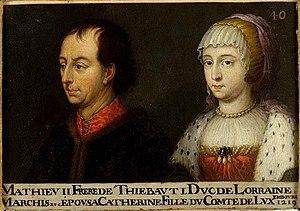
Portrait de Mathieu II, duc de Lorraine de 1220 à 1251, et de son épouse Catherine de Limbourg. Ce tableau fait partie d'une suite d'une soixantaine de double-portraits représentant les ducs et duchesses de Lorraine ainsi que leurs ancêtres supposés. Musée des Offices, Florence (Inv. 1890, 621)
Le duché de Lorraine est né du partage de la Lotharingie en 959 par le duc Brunon de Cologne. Celui-ci confia la partie méridionale du duché au vice-duc Frédéric de Bar qui prit le titre de duc de Haute-Lotharingie en 977. Au fil du temps, cette entité politique deviendra le duché de Lorraine, mentionné comme tel dès 1067, qui perdurera jusqu'en 1766, date de l'annexion par la France.
Mathieu II de Lorraine, né vers 1193, mort en 1251, fut duc de Lorraine de 1220 à 1251. Il était fils du duc Ferry II et d'Agnès de Bar.